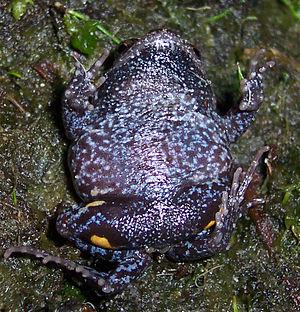
Uperoleia tyleri est une espèce d'amphibiens de la famille des Myobatrachidae.